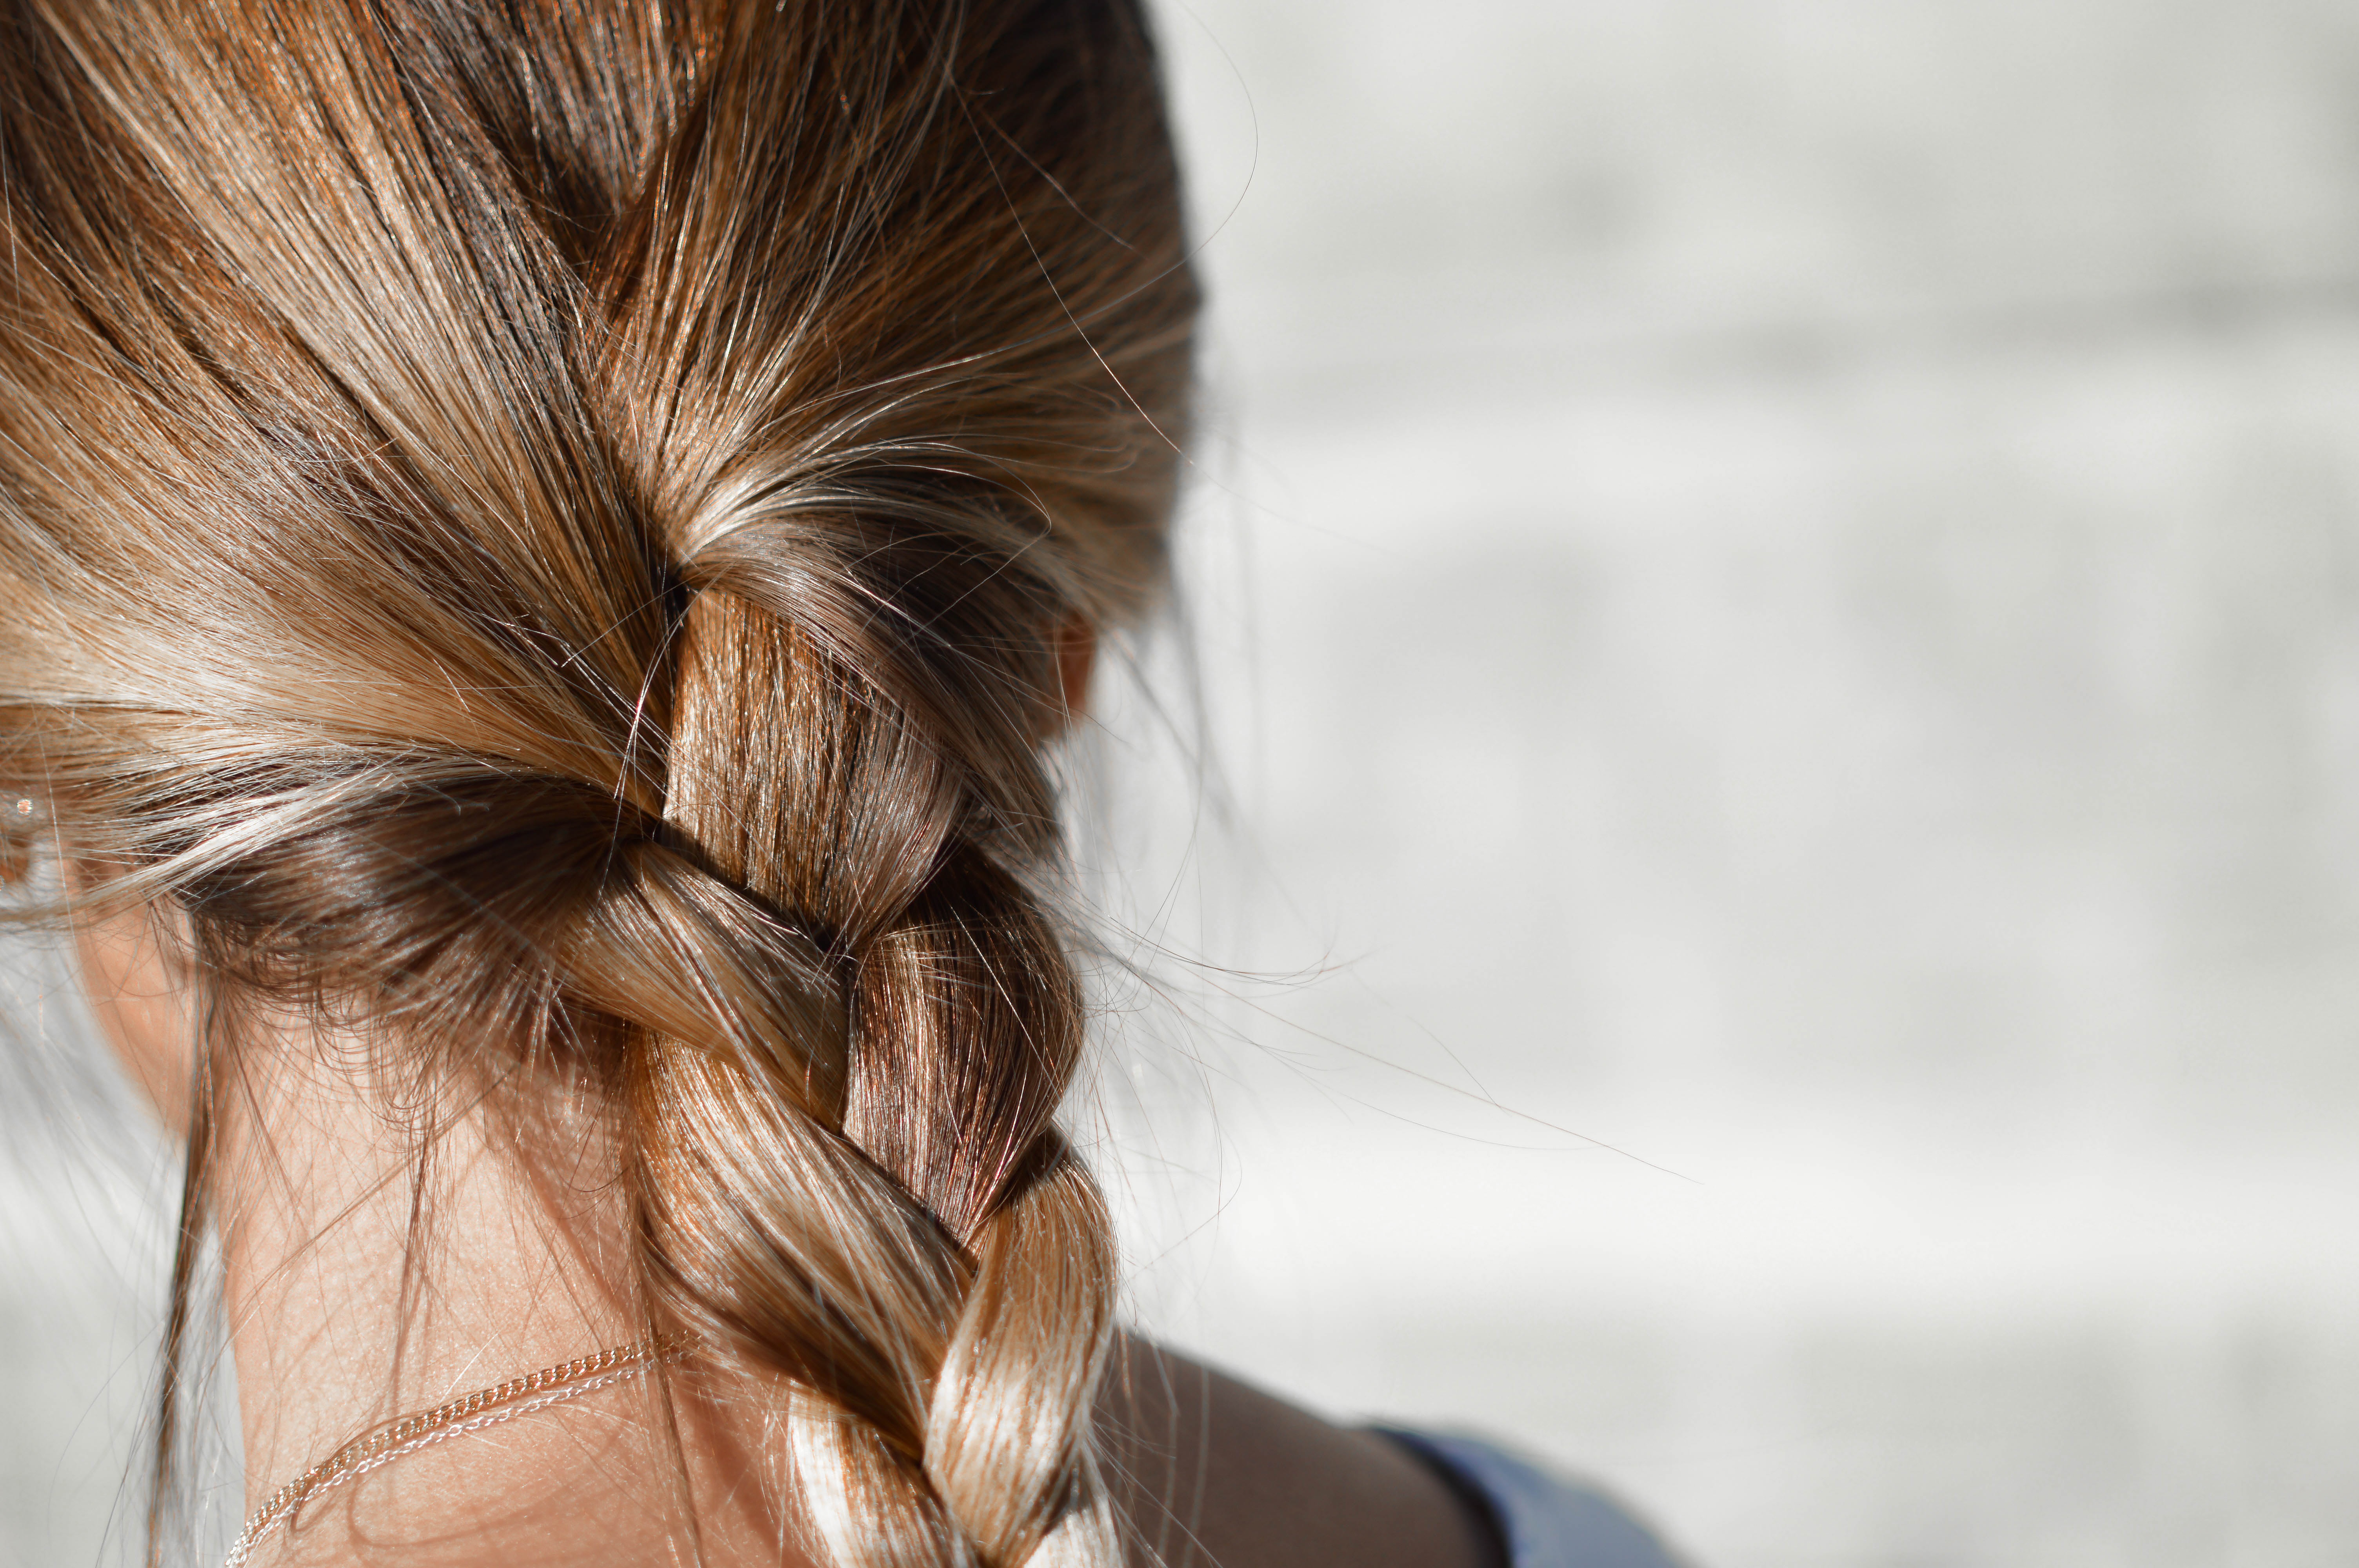
woman, hair, fashion, hairstyle, braid, long hair, blond, brown hair, french braid